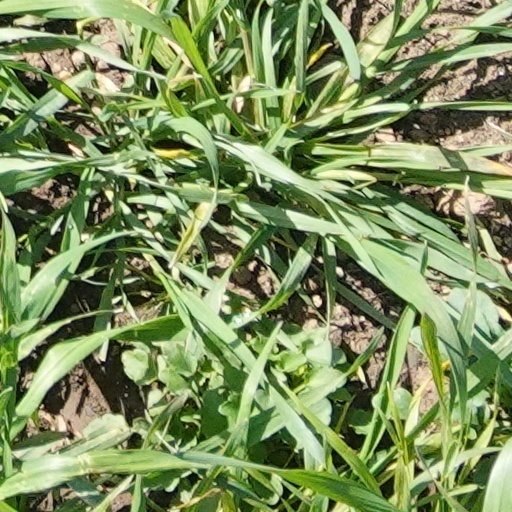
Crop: wheat